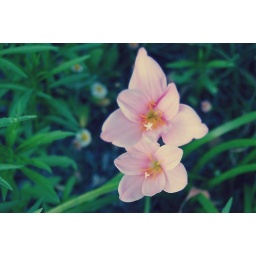
pink flowers in my back yard